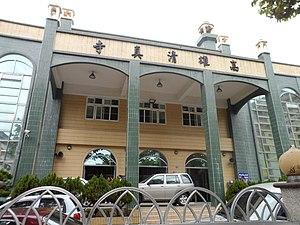
L'islam est une minorité à Taïwan, qui représente 0,3 % de la population. Le nombre de musulmans a été estimé à 45 000 en 2007. Il y a également 88 500 musulmans étrangers travaillant dans l'île. Il existe sept mosquées sur le territoire, dont la plus grande à Taipei. Il y a deux principales associations de musulmans à Taïwan, l'Association des musulmans chinois et la Ligue de la Jeunesse musulmane chinoise. Elles gèrent deux mosquées différentes de Taipei.
La mosquée de Kaohsiung est une mosquée sunnite située dans le district de Lingya, dans la ville de Kaohsiung, à Taïwan. C'est la deuxième mosquée construite à Taïwan après la Grande mosquée de Taipei.
Cet article présente la liste de mosquées de Taïwan.